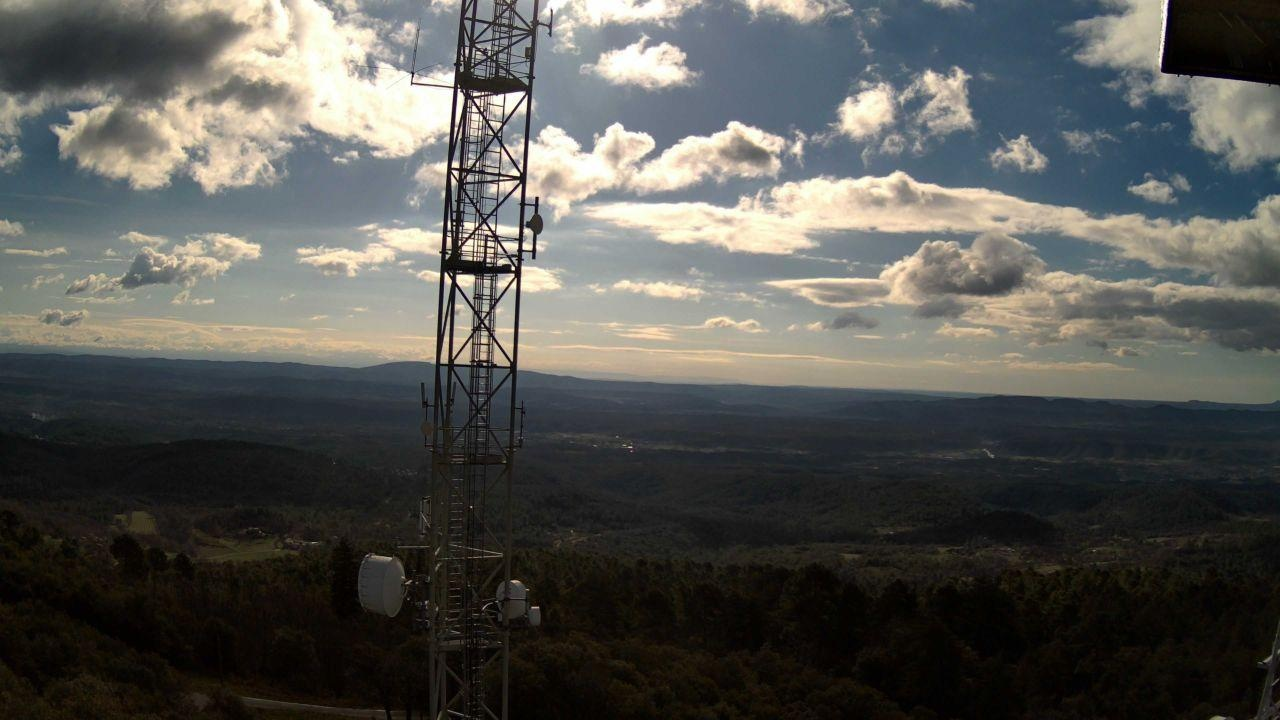
Fire: no
Smoke: yes